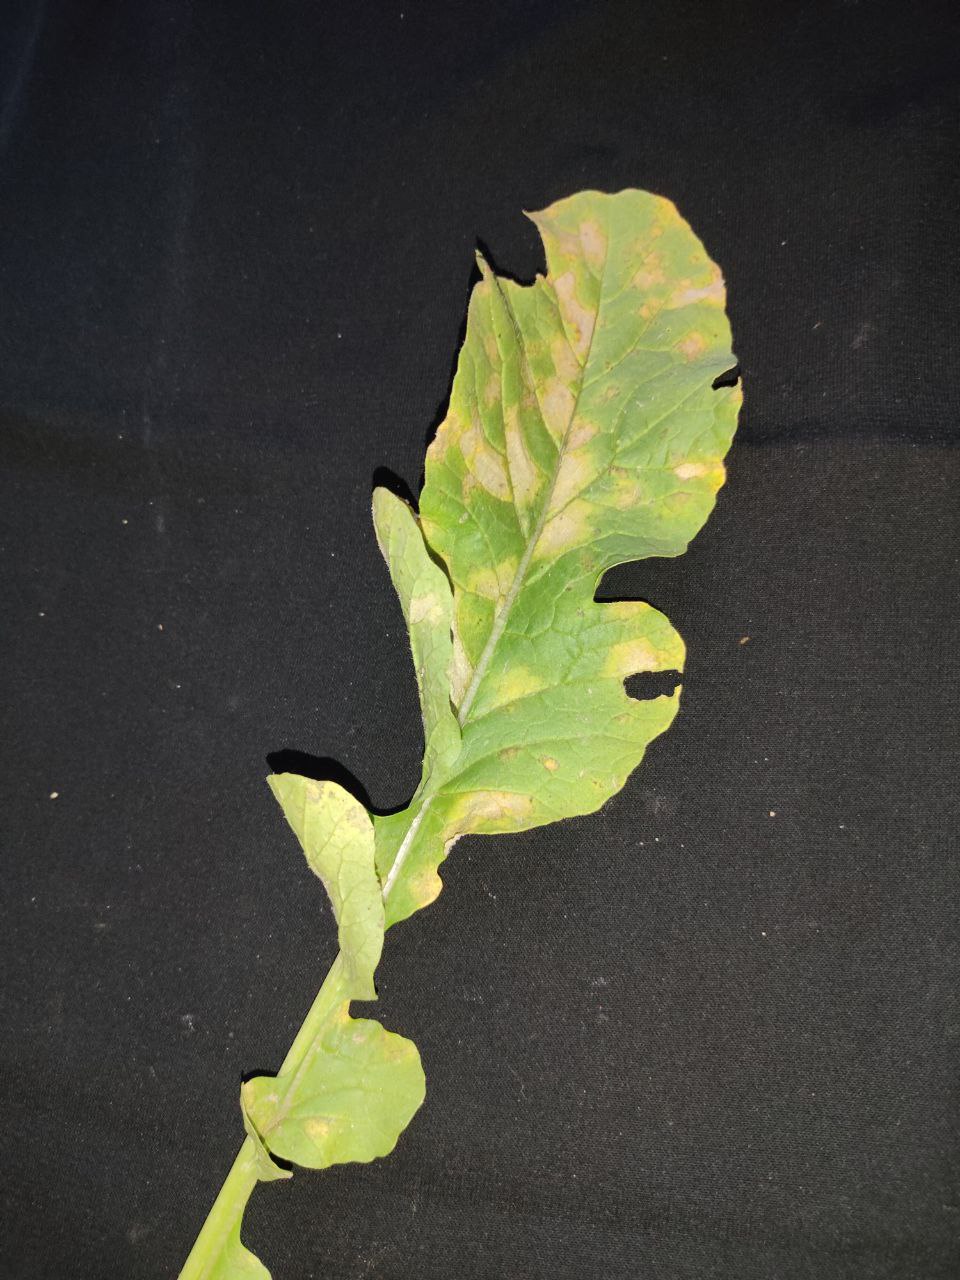
Label: Mosaic virus